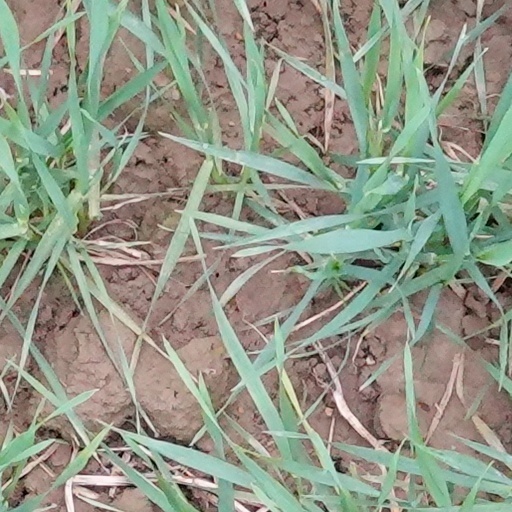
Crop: wheat